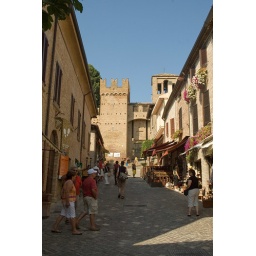
The main street in the castle